Bruce Field

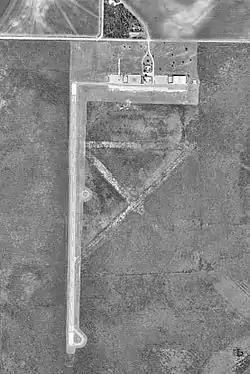
USGS aerial image, January 1995

Bruce Field is a city-owned public-use general aviation airport located five nautical miles (6 mi, 9 km) southwest of the central business district of Ballinger, a city in Runnels County, Texas, United States.